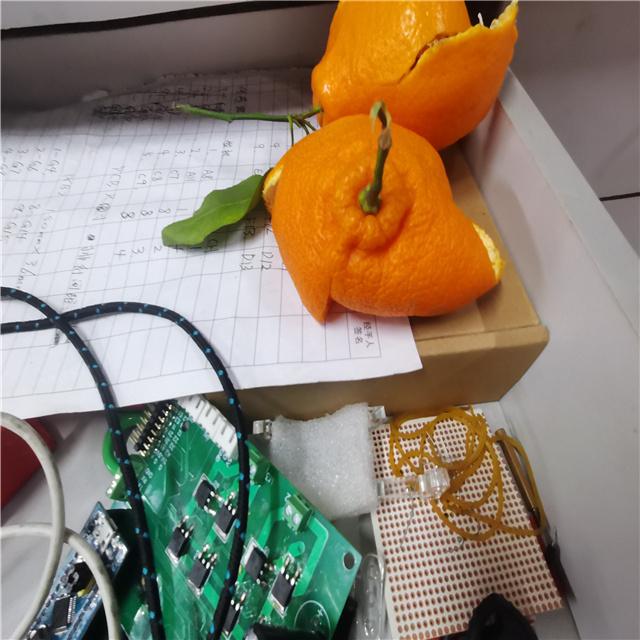
Label: peels